Nawa-I-Barakzayi District

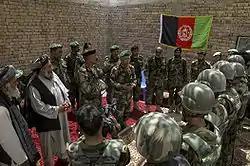
Afghan National Army Brig. Gen. Sheer Mohammad Zazi speaks to Afghan National Army soldiers and local Nawa District officials at Patrol Base Jaker.

In July 2006 the Taliban chased out the police and seized control of the town of Nawa-I-Barakzayi. They held it for two weeks before being driven out by NATO and Afghan soldiers. In 2007, Nawa was described as "relatively peaceful". In 2008 the Taliban launched their spring offensive, Operation Ebrat, aimed at isolating Lashkar Gah, using Nawa-i-Barakzayi as a staging area for men and equipment coming north from Garmsir. In October 2008 the British launched a series of unsuccessful sweeps aimed at driving the Taliban out of Nawa. That same year there was one Afghan NGO working on an irrigation intake off the Helmand River with some 700 men and vehicles at work.